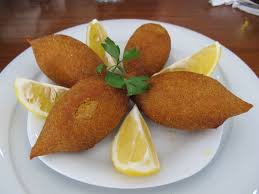
Yemek: icli_kofte